Answer in natural language. Which point is closer to the camera taking this photo, point A  or point B? Choose between the following options: B or A
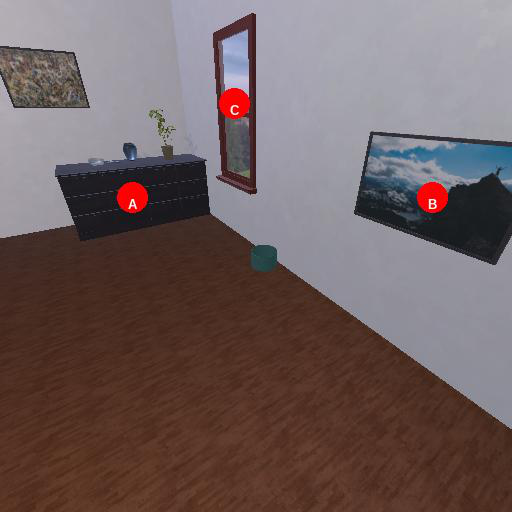
<answer>B</answer>